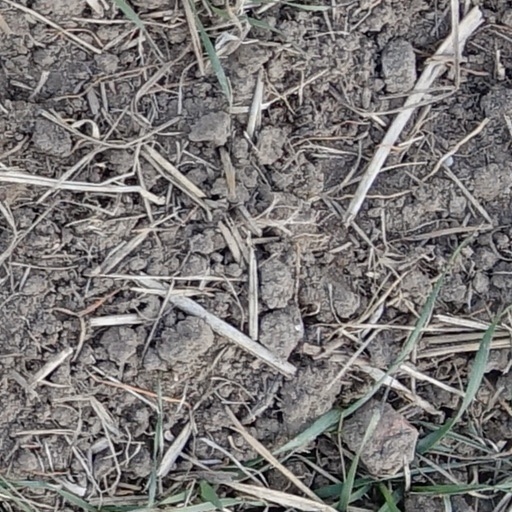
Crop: wheat